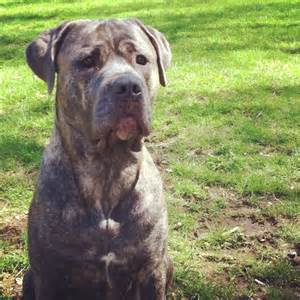
Label: dog